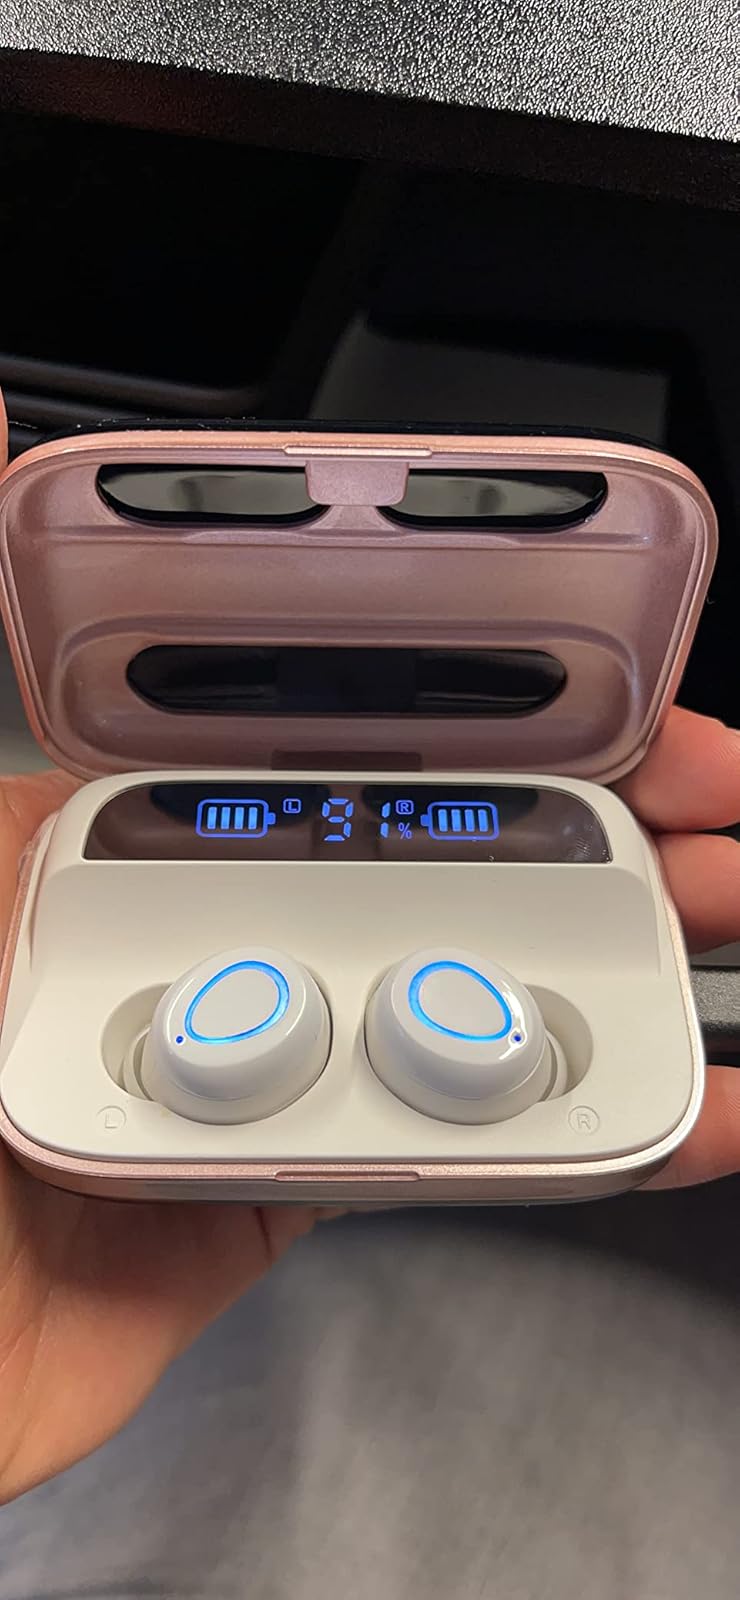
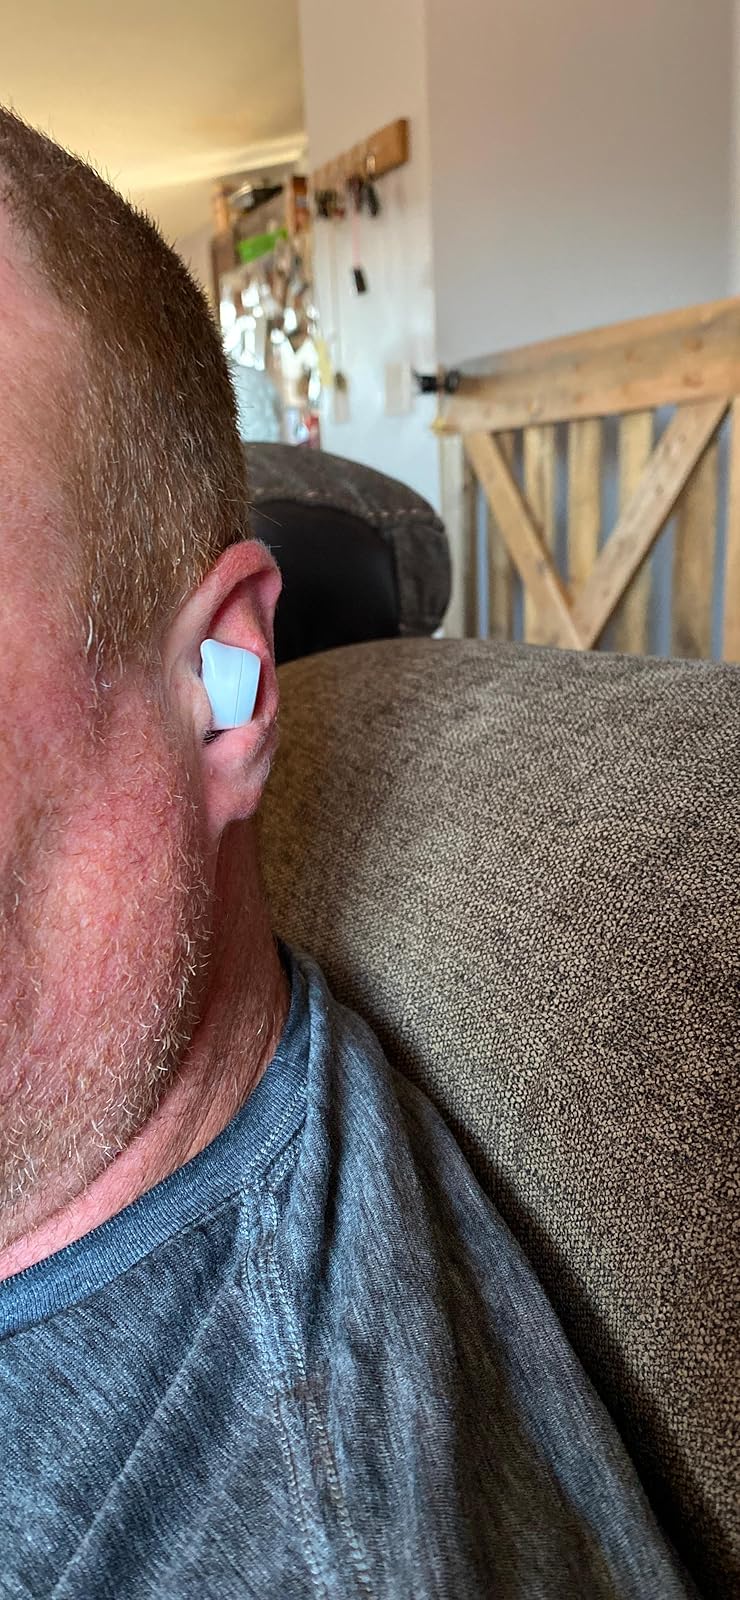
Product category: earbuds
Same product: yes